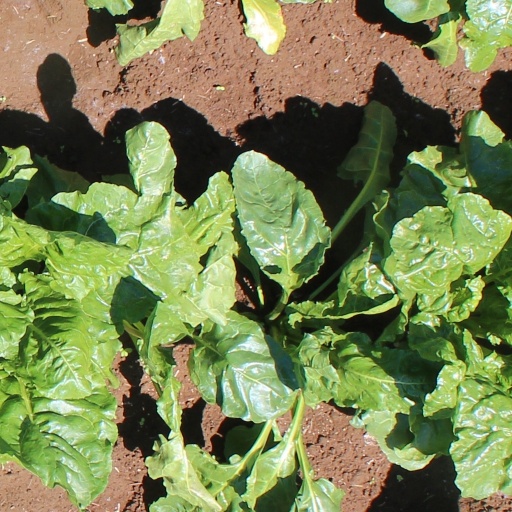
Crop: sugar beet